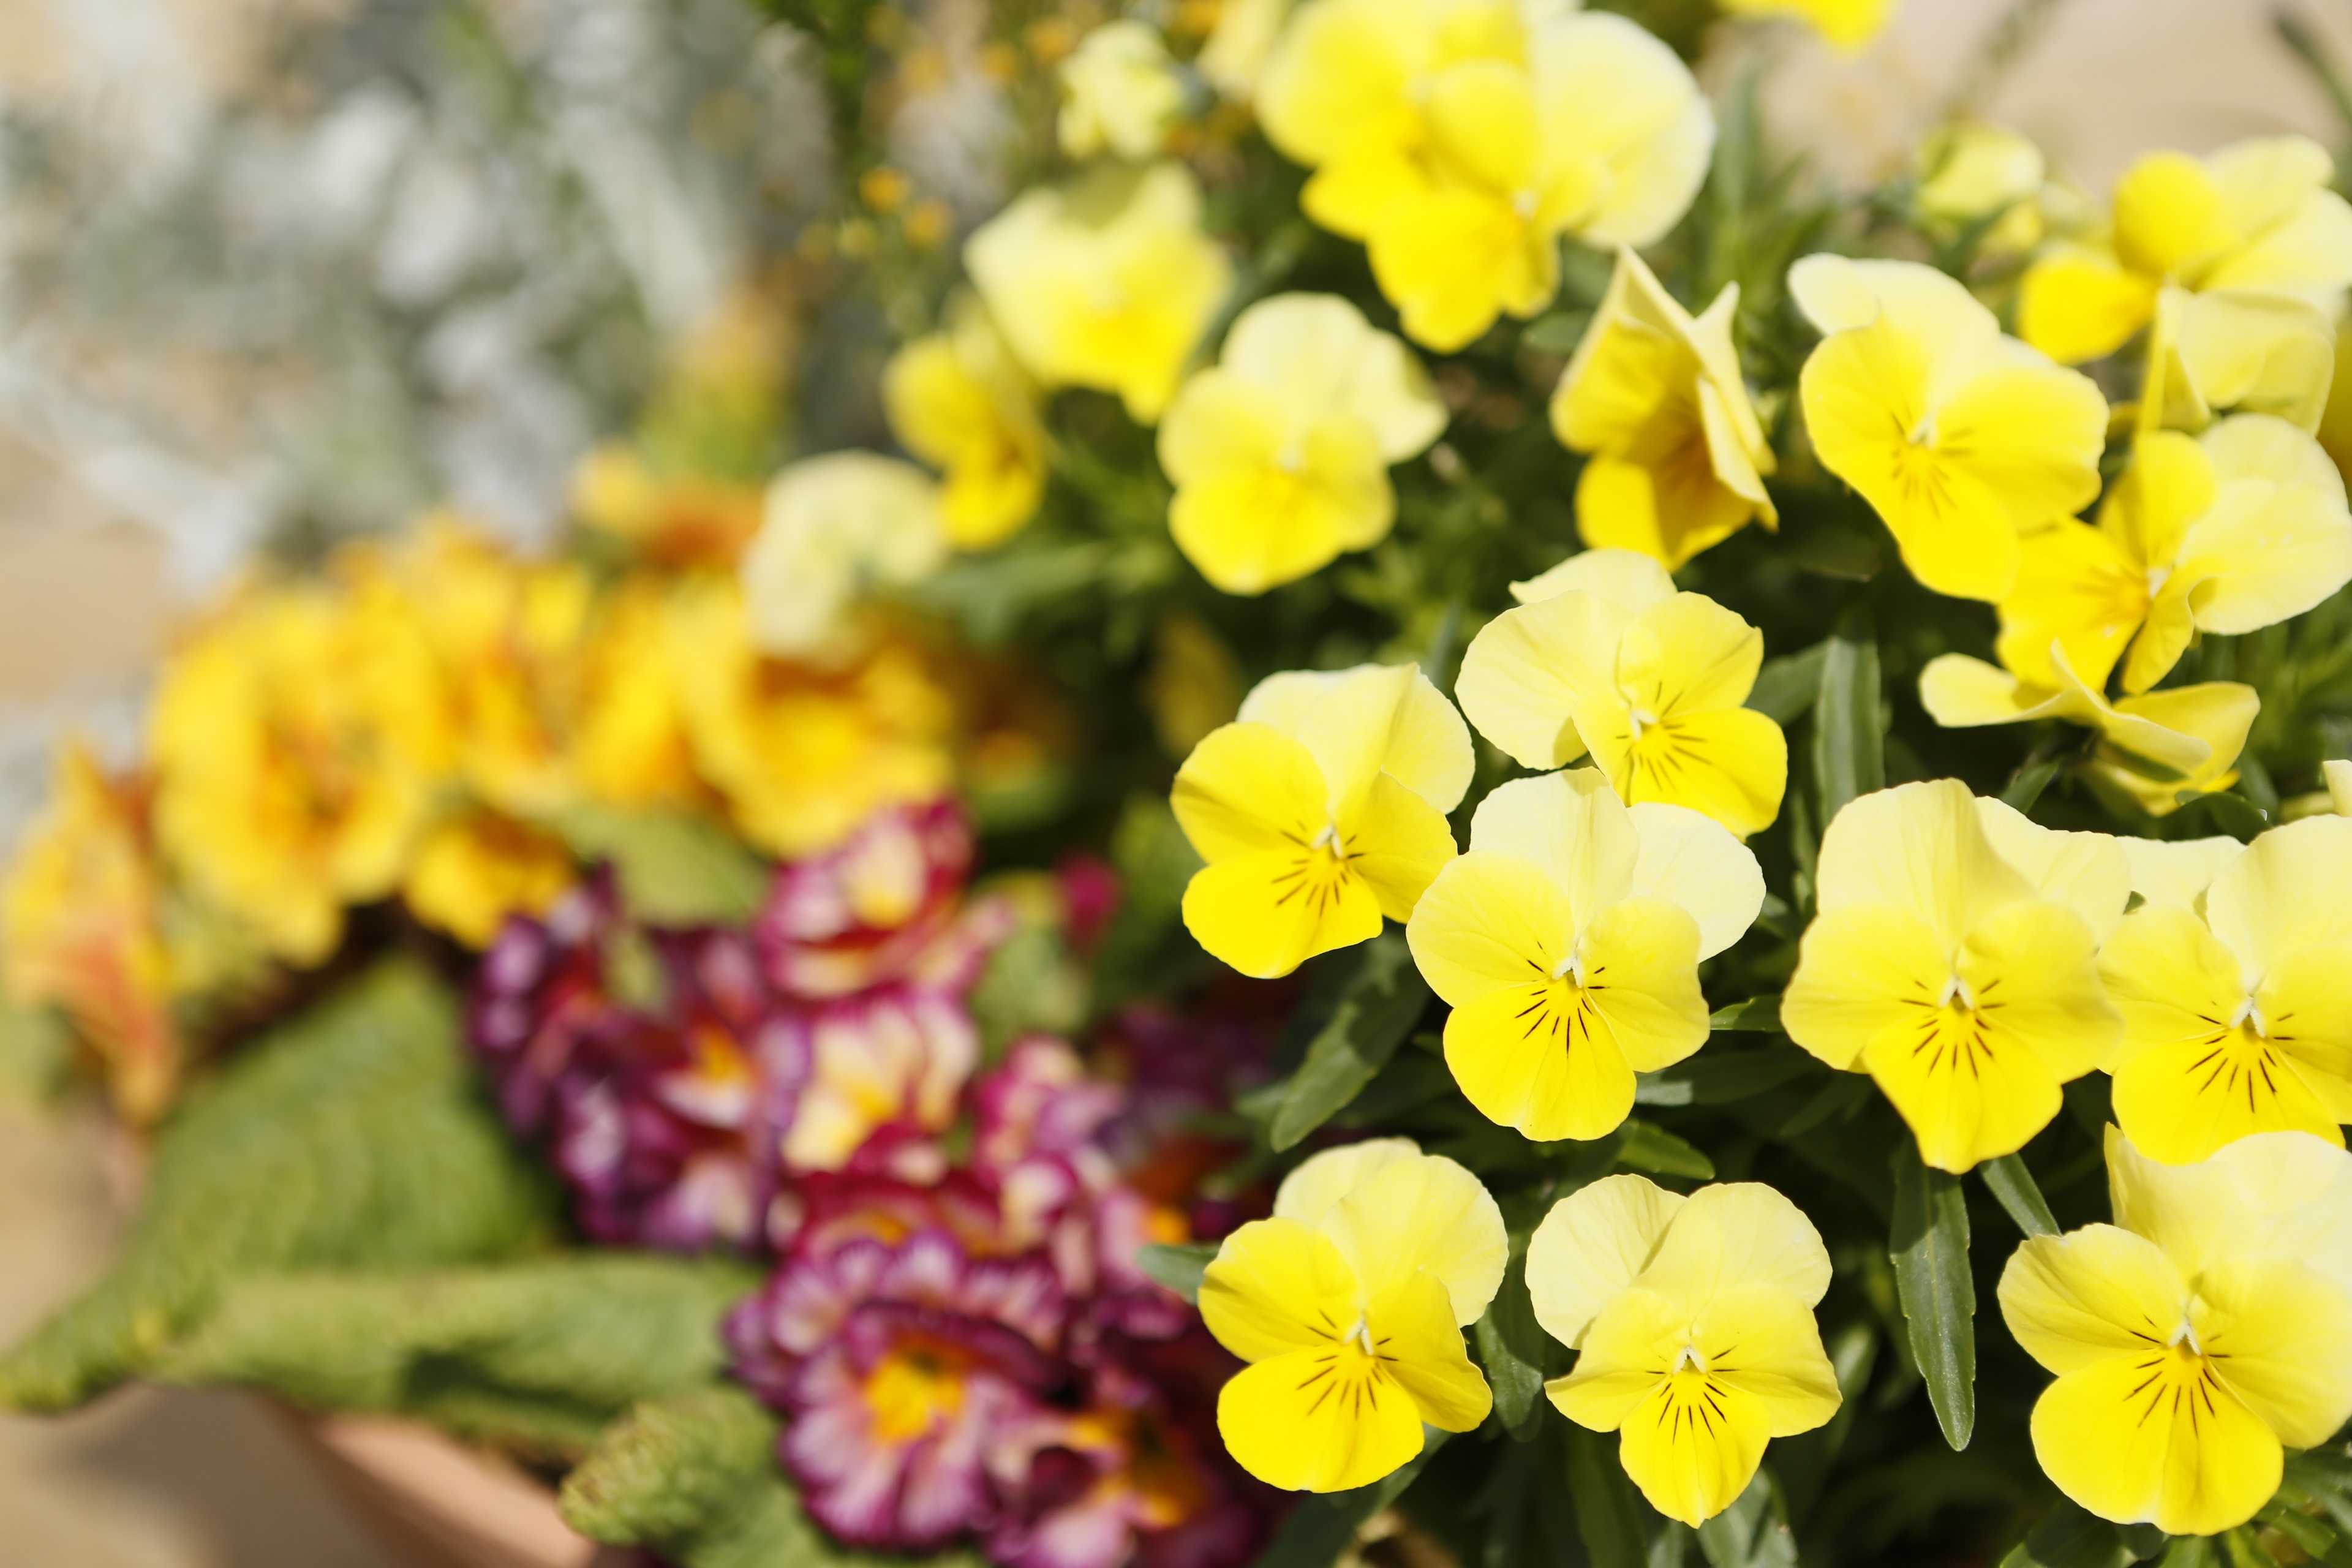
landscape, plant, flower, botany, colorful, yellow, flora, wildflower, flowers, views, flower garden, primula, pansy, flowering plant, lantana camara, annual plant, hybrid plant, land plant, violet family